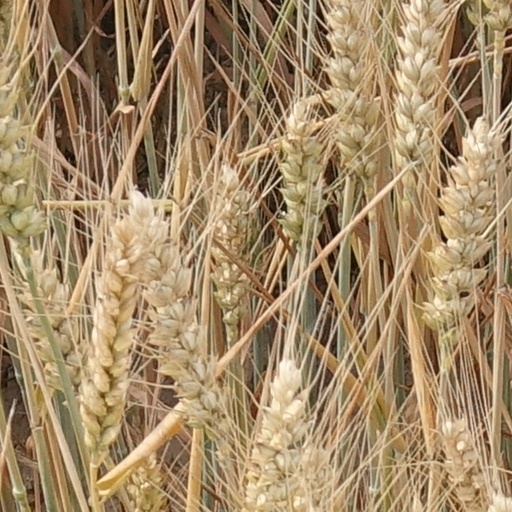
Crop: wheat